North Camden

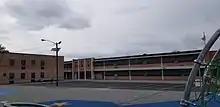
Cooper's Poynt School Building and school yard

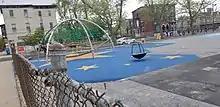
Cooper's Poynt built the students a Jungle gym to have fun safely

Cooper's Poynt middle school is a K-8 school. On February 18, 2005, the School board of Camden made a decision to make their schools K-8. Coopers Poynt was built in 1967. In 2003, a 3rd grade student by the name of Lorenzo "Alexander" Gibson who attended Cooper's Point was on the path to become the youngest Chess master in history. He was a part of a small chess club and adapted the game fast.